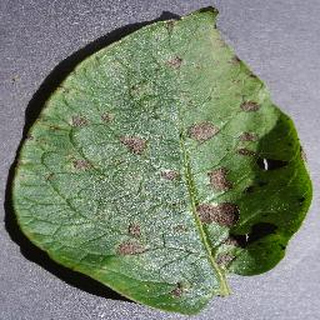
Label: potato_early_blight